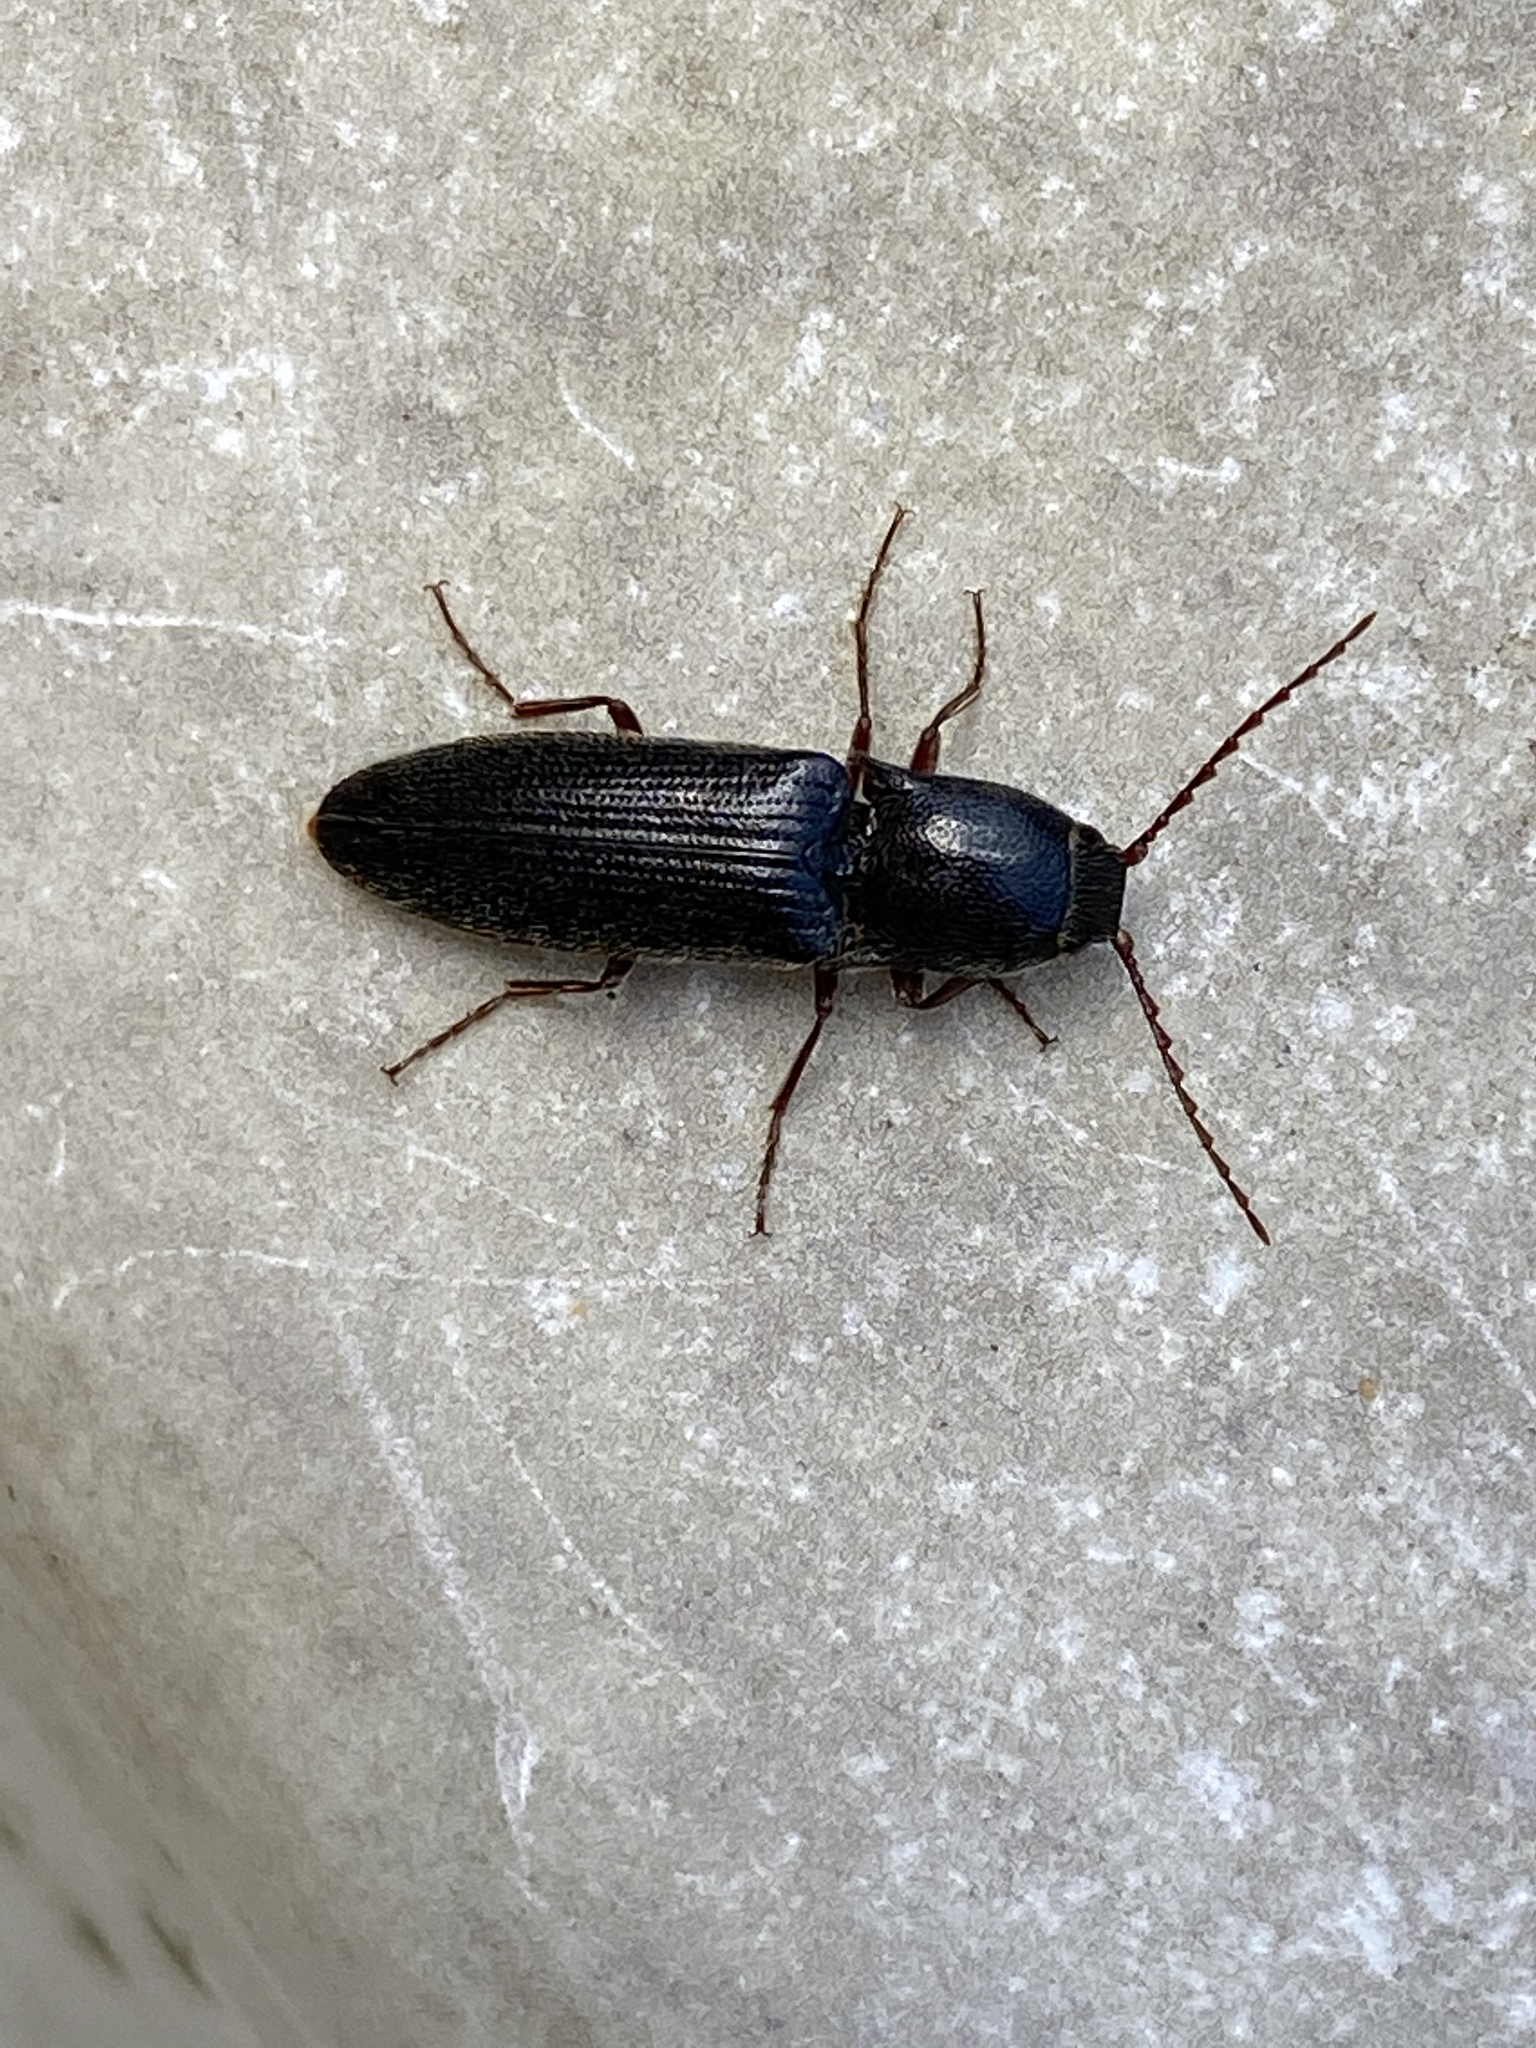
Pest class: clickbeetles_wireworms